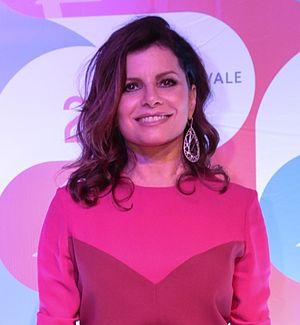
Débora Bloch est une actrice brésilienne. Elle est connue dans son pays pour avoir joué dans des telenovelas comme Cambalacho, Salsa e Merengue, A Lua Me Disse, Caminho das Índias, Cordel Encantado, Avenida Brasil ou encore Sete Vidas.
Avenida Brasil est une telenovela brésilienne, diffusée du 26 mars au 19 octobre 2012 sur le réseau de télévision Rede Globo. Créée et écrite par João Emanuel Carneiro, scénariste de plusieurs autres séries télévisées pour Globo, elle est réalisée par Ricardo Waddington.